Final Impact (film)

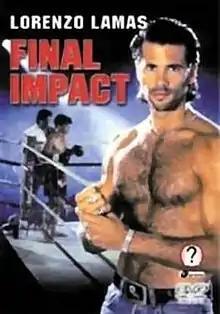

Final Impact is a 1992 direct-to-video martial arts film starring Jeff Langton, Mimi Lesseos, Lorenzo Lamas and Michael Worth. It was directed by Joseph Merhi and Stephen Smoke. The film was shot in 18 days.